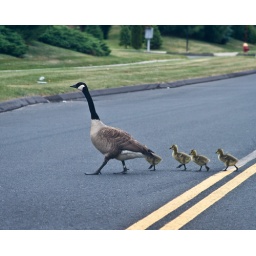
A mother goose and her goslings stop traffic to cross the street in Newington, CT.